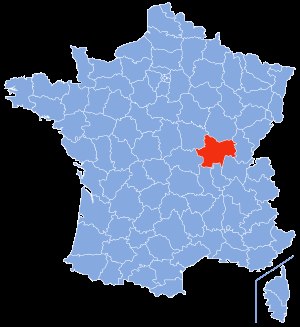
Saône-et-Loire
Saône-et-Loires placering
Saône-et-Loire er et fransk departement i regionen Bourgogne. Hovedbyen er Mâcon, og departementet har 544.893 indbyggere.